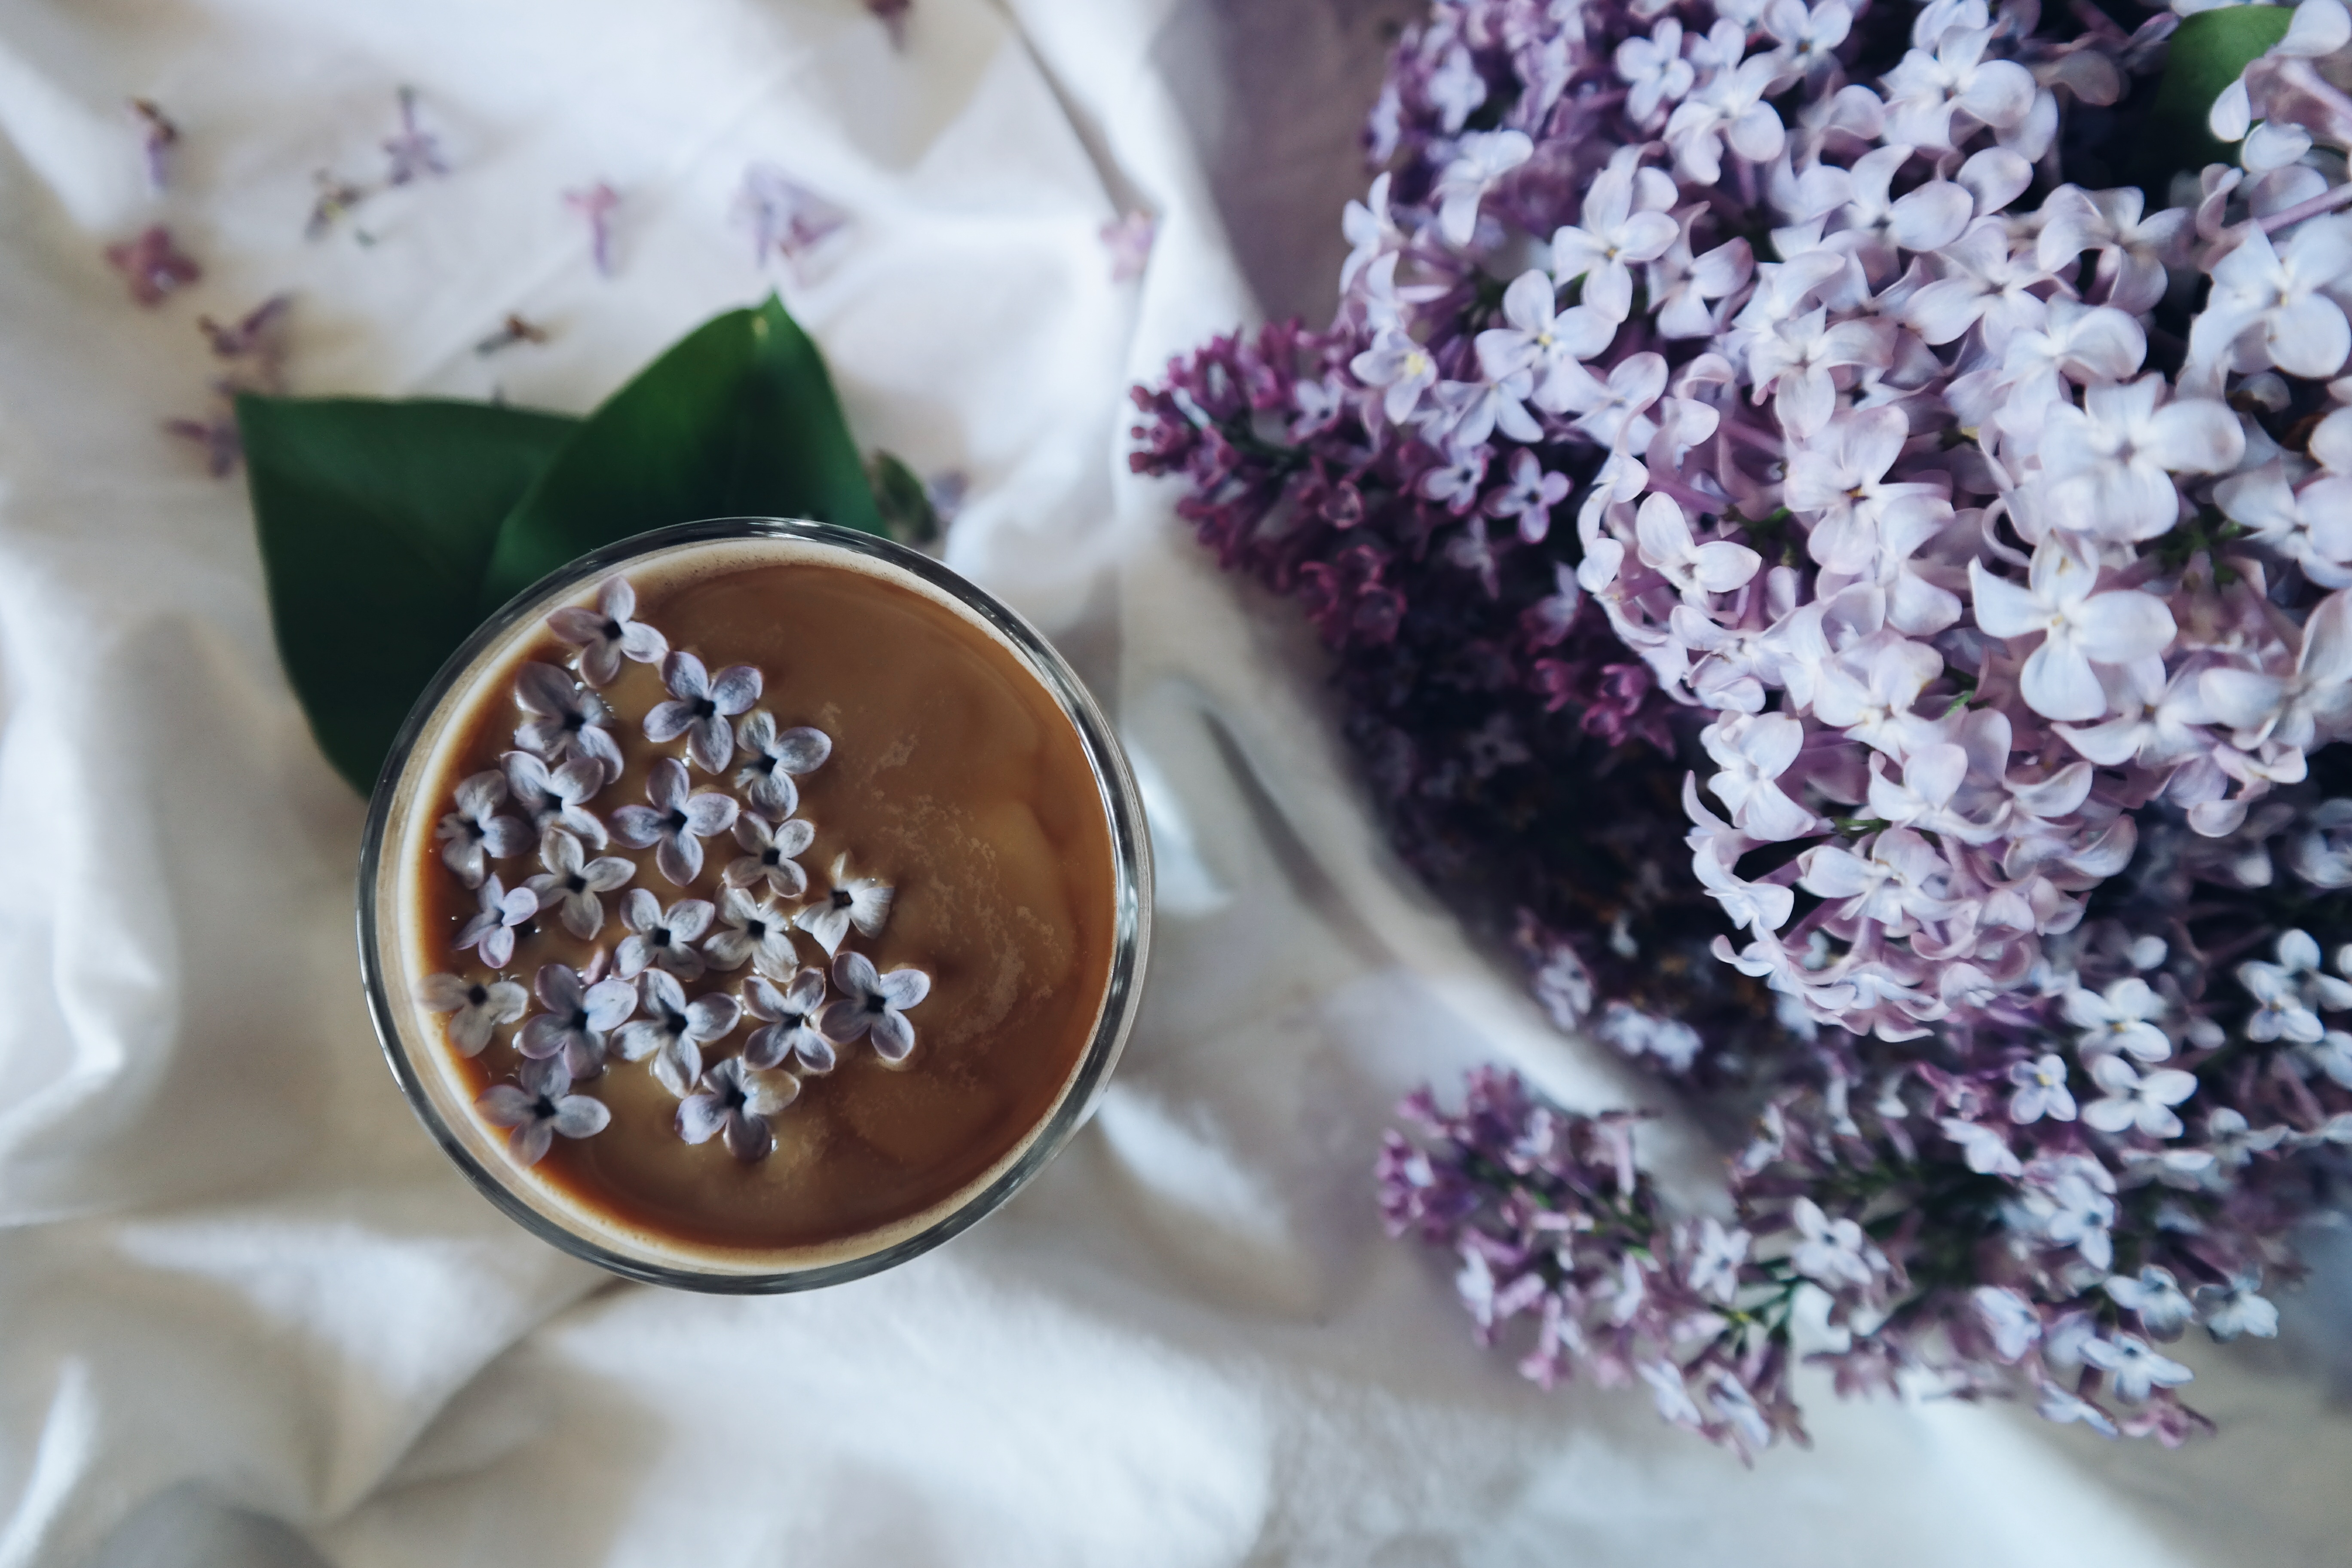
coffee, plant, tea, flower, meal, food, produce, drink, leafe, flavor, flowering plant, land plant